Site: brandenburg
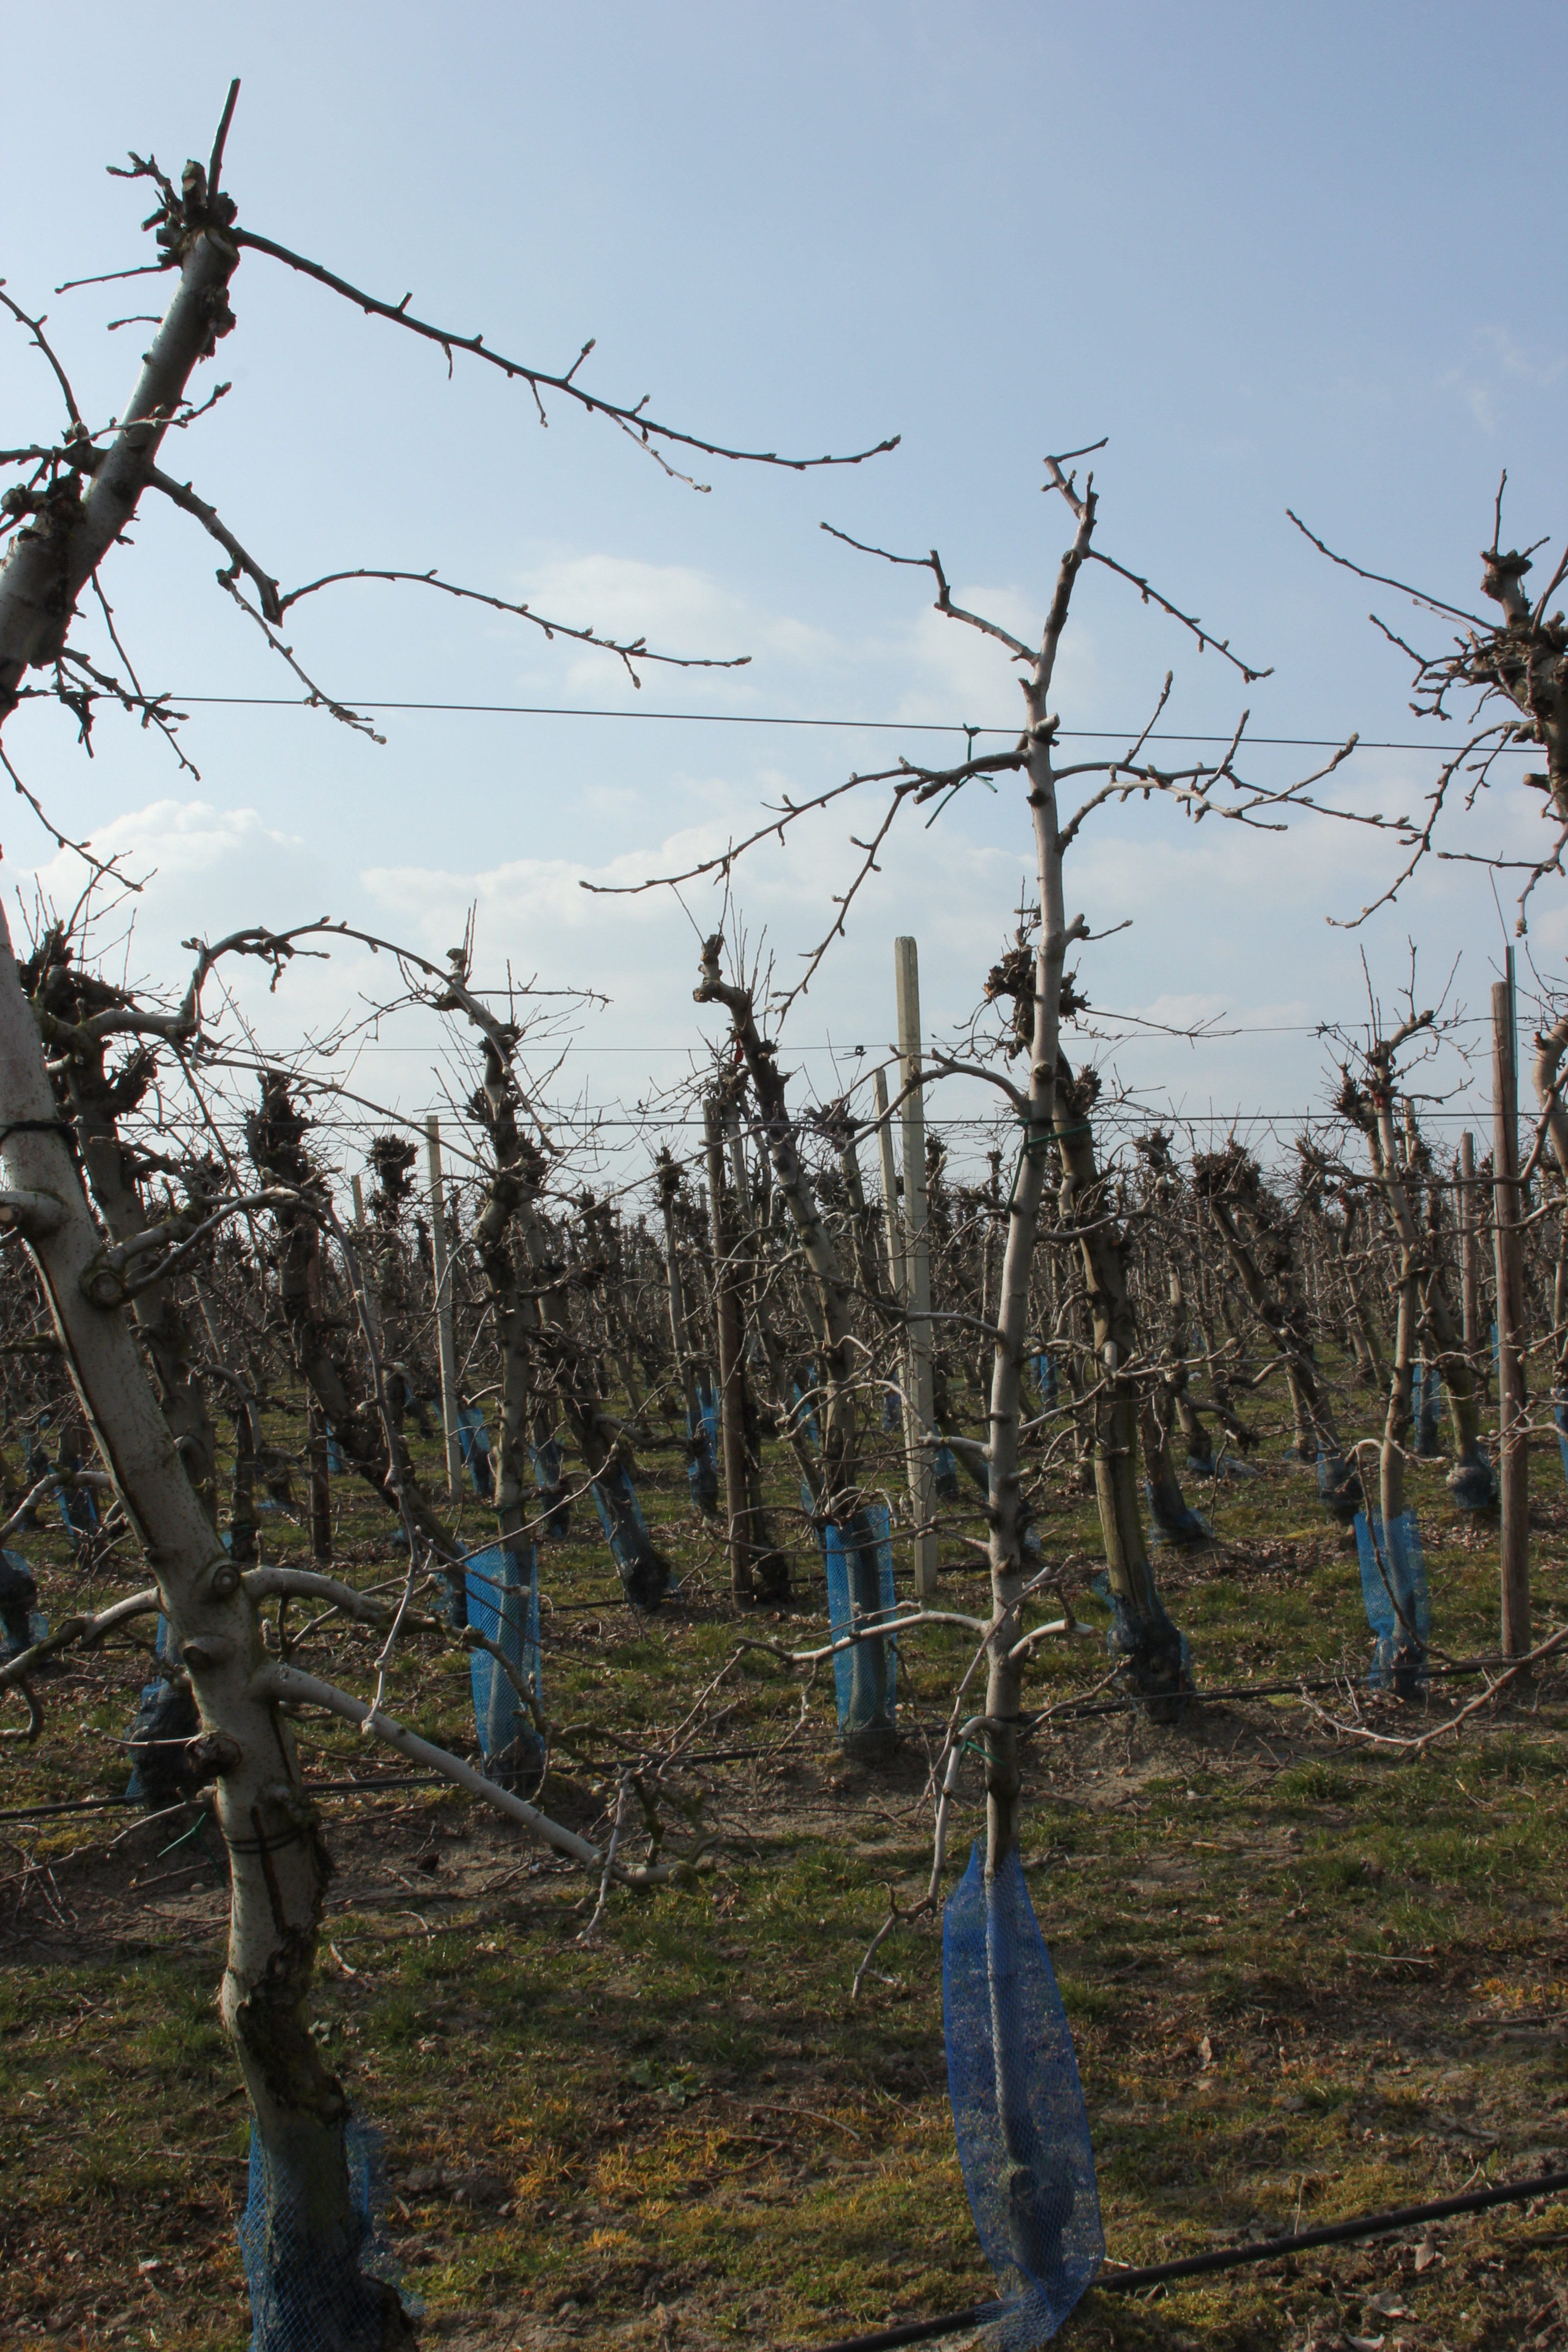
Growth stage (BBCH 03): Bud development